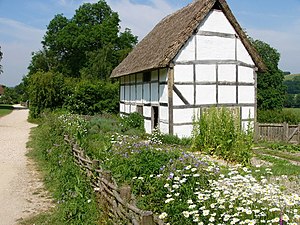
Weald and Downland Living Museum / Bygninger / Poppelhytten
Poppelhytten.
Weald and Downland Living Museum er et frilandsmuseum i Singleton omkring 11 km nord for Chichester, West Sussex, England. Museet dækker 200.000 m² og har næsten 50 historiske bygninger der stammer fra perioden 1400-tallet op til 1800-tallet samt haver, landbrugsdyr, stisystemer og en sø.